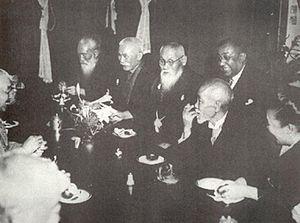
Tout au long de l'histoire, les Relations entre l'Inde et le Japon ont toujours été fortes. Pendant des siècles, l'Inde et le Japon ont participé à des échanges culturels, principalement en raison du bouddhisme qui s'est répandu indirectement de l'Inde à la Chine puis au Japon. Pendant la Seconde Guerre mondiale, l'Armée impériale japonaise a utilisé l'Armée nationale indienne de Subhash Chandra Bose dans les batailles contre les forces britanniques. L'Inde est le plus grand destinataire de l'Aide publique au développement japonais. L'Inde et le Japon se sont entraidés aux moments critiques dans leur histoire.